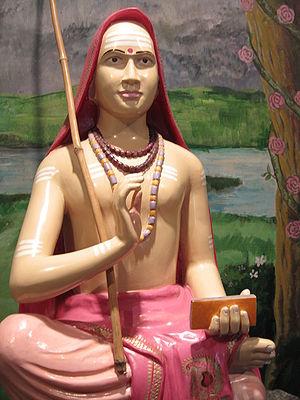
Dans le contexte de la spiritualité et de la croyance religieuse, le monisme est le point de vue ou le système de croyances reposant sur la conviction que tout ce qui est suit d'un unique principe et relève fondamentalement d'une même nature. L'origine et la nature de toute chose est identifié à ce principe dont l'unité rend indissociables la matière et l'esprit, ainsi que l'homme et la nature. Cette forme de monisme s'apparente au panthéisme lorsque le principe en question est identifié à Dieu, comme dans le cas des religions monothéistes.
Vijñānabhikṣu est un philosophe indien du XVIᵉ siècle qui vécut dans le nord de l'Inde. Il est connu pour être le commentateur du sāṃkhyapravacanasūtra et du brahmasūtra. Comme les philosophes du Vedānta, celui-ci rejette le pure dualisme Puruṣa - Prakṛti et la pluralité des puruṣa du Sāṃkhya. Il a commenté également les Yoga sūtra attribués à Patañjali ainsi que les commentaires de Vyāsa.
Rajas est un terme sanskrit qui signifie atmosphère, nuées ; poussière, impuretés, pollen ; et dans la philosophie du Sāṃkhya : la Passion, deuxième qualité guṇa de la nature, essence active de la force et du désir, principe de mouvement, l'énergie qui meut la nature et jette l'homme dans la passion et la douleur.
L’Advaita Vedānta est la forme la plus répandue de la philosophie du Vedānta. Il s'agit de la doctrine non dualiste du Vedānta. Advaita signifie littéralement « non deux » et se traduit le plus souvent par non-dualité. Son principe fondamental affirme la non différenciation de l'individualité ou l'âme individuelle et de la Totalité qui est neutre. Cette doctrine fut enseignée par le réformateur religieux Adi Shankara.
Ātma Bodha ou ātmabodha est un texte sanskrit composé de 68 śloka attribué à Ādi Śaṅkara. L'importance de ce texte est que celui-ci précise les bases du système philosophique du Vedānta représenté par l'école de l'Advaita Vedānta.
"Swami, est un mot sanskrit qui signifie ""propriétaire"", ""maître"", ""seigneur"" et par extension ""précepteur spirituel"". C'est aussi un titre qui peut être placé devant ou après le nom comme dans Svāmī Śivānanda Sarasvatī ou Chandra Svāmī Udasin. C’est le guru qui donne le nom avec ce titre au cours de la cérémonie de la prise du sannyāsa.
La philosophie indienne est un ensemble de systèmes philosophiques originaires de l'Inde.
Le védanta ou Uttara mimamsa, est une école de philosophie indienne āstika, fondée par Adi Shankara, grâce à son commentaire de l'œuvre de Bādarāyaṇa, auteur supposé du Brahma Sutra.
Tamas est un terme sanskrit qui signifie obscurité, ténèbres ; et dans la philosophie du Sāṃkhya : les Ténèbres, troisième qualité guṇa de la nature, essence passive de l'ignorance et de l'inertie, tout ce qui aveugle et alourdit les êtres.